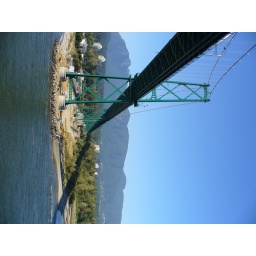
lions gate bridge in vancouver